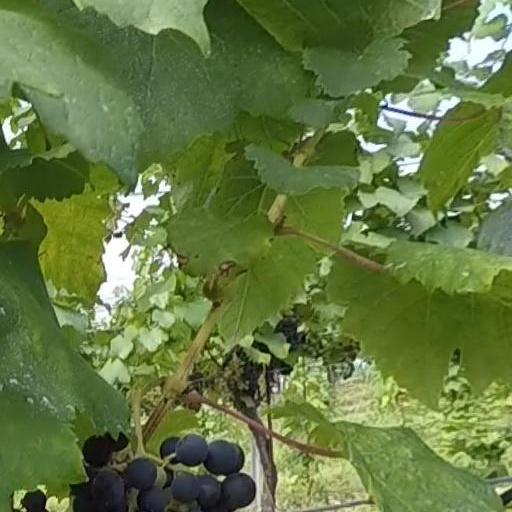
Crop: grape